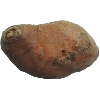
Label: potato_sweet